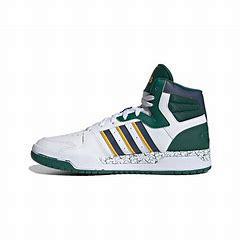
Brand: adidas
Model: neo Adidas NEO Entrap Mid